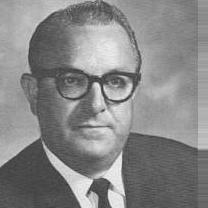
Age: 51